Wax Murdaraz

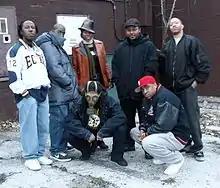
Wax Murdaraz in 2005

Wax Murdaraz are a group of hip-hop musicians specialising in vinyl deejaying and music production. The group operates Wax Murdaraz Professional DJ Skool in St. Louis, Missouri, training people in hip-hop deejaying.